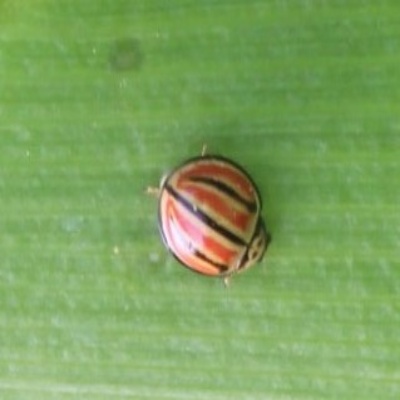
Crop: Maize
Condition: leaf beetle